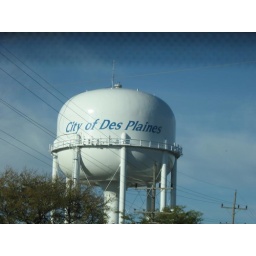
The water tower in Des Plaines. Actually very close to the terminal here.